Sunadhar

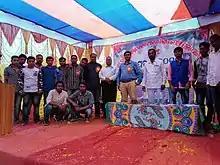
Prerana Event (MKYC)

A Primary School named after Sunadhar (which is permanently closed due to lack of students), an Anganwadi Center & a HSC level Coaching Center are located in this village.